July 2023 Jenin incursion

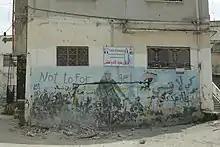

In 2023, the refugee camp was repeatedly targeted by Israeli forces. The incursion took place amidst increasing violence in the West Bank, including another violent clash in Jenin two weeks prior, a rocket attack originating from the area, the first Israeli drone attack in the West Bank since 2006, and attacks by settlers on Palestinian villages. Furthermore, there was growing domestic pressure to respond to a series of attacks on Israeli settlers, including a shooting in June that resulted in the deaths of four Israelis. Influential members within Prime Minister Benjamin Netanyahu's right-wing government have also advocated for more extensive military retaliation to address the ongoing violence in the region.